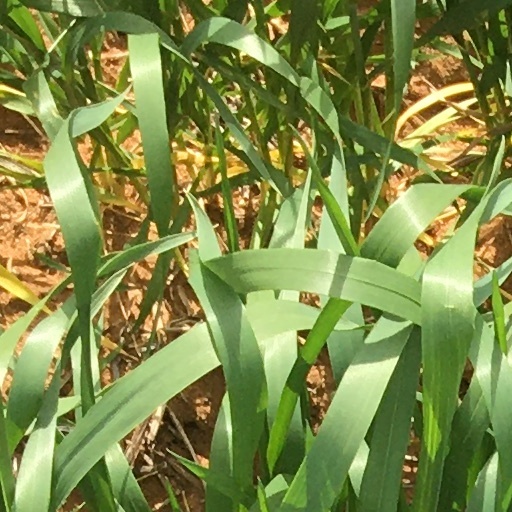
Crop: wheat